BMW Motorrad

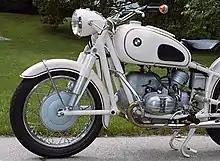
Earles fork on a BMW R60/2

Englishman Ernest Earles designed a unique triangulated fork that, unlike telescopic forks, resists the side-forces introduced by sidecars.